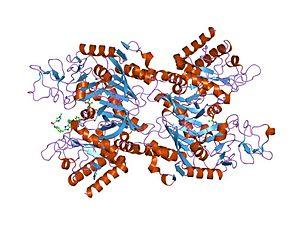
La phosphoénolpyruvate carboxykinase est une lyase qui catalyse la réaction chimique :